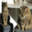
Label: cat